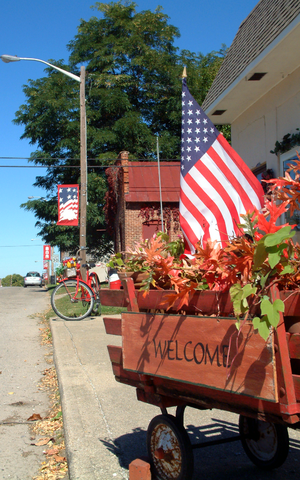
West Lebanon est une municipalité du Pike Township, comté de Warren, dans l'Indiana, aux États-Unis. Sa population était de 723 habitants au recensement de 2010.